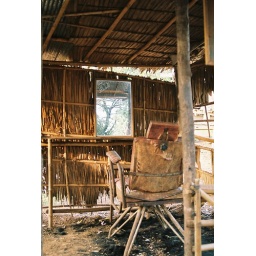
in a small village of wooden houses,the barber has his business...the mirror in front of the chair reflects the landscape...